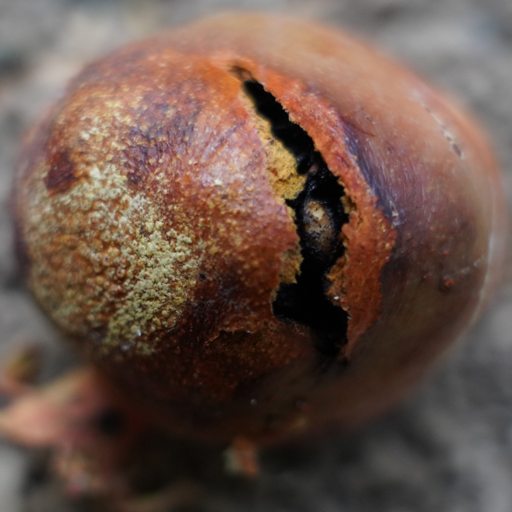
Label: Ectomyelois ceratoniae